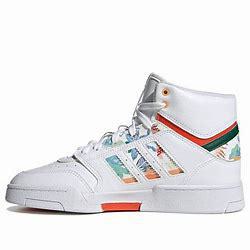
Brand: adidas
Model: originals Adidas Originals Drop Step XL